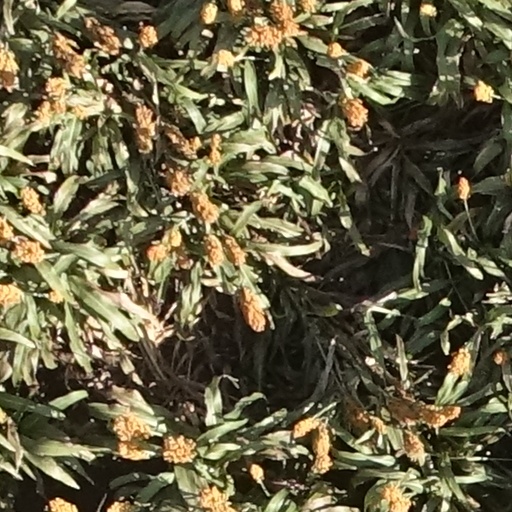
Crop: sorghum